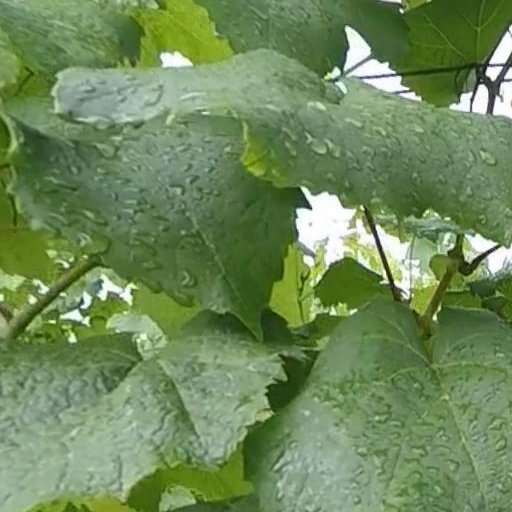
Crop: grape